Panagyurishte Nunatak

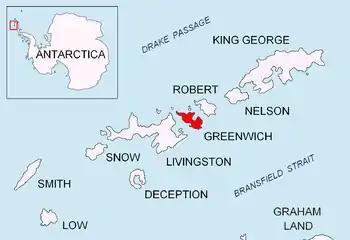
Location of Greenwich Island in the South Shetland Islands.

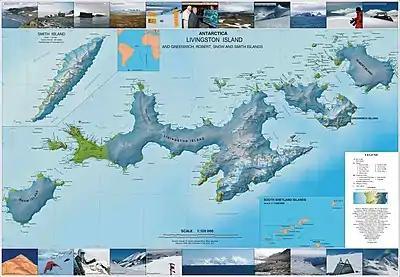
Topographic map of Livingston Island, Greenwich, Robert, Snow and Smith Islands.

Panagyurishte Nunatak (Nunatak Panagyurishte \'nu-na-tak pa-na-'gyu-ri-shte\) is a rocky peak of elevation 150 m projecting from Yakoruda Glacier, Greenwich Island in the South Shetland Islands, Antarctica. The peak is named after the town of Panagyurishte in central Bulgaria.